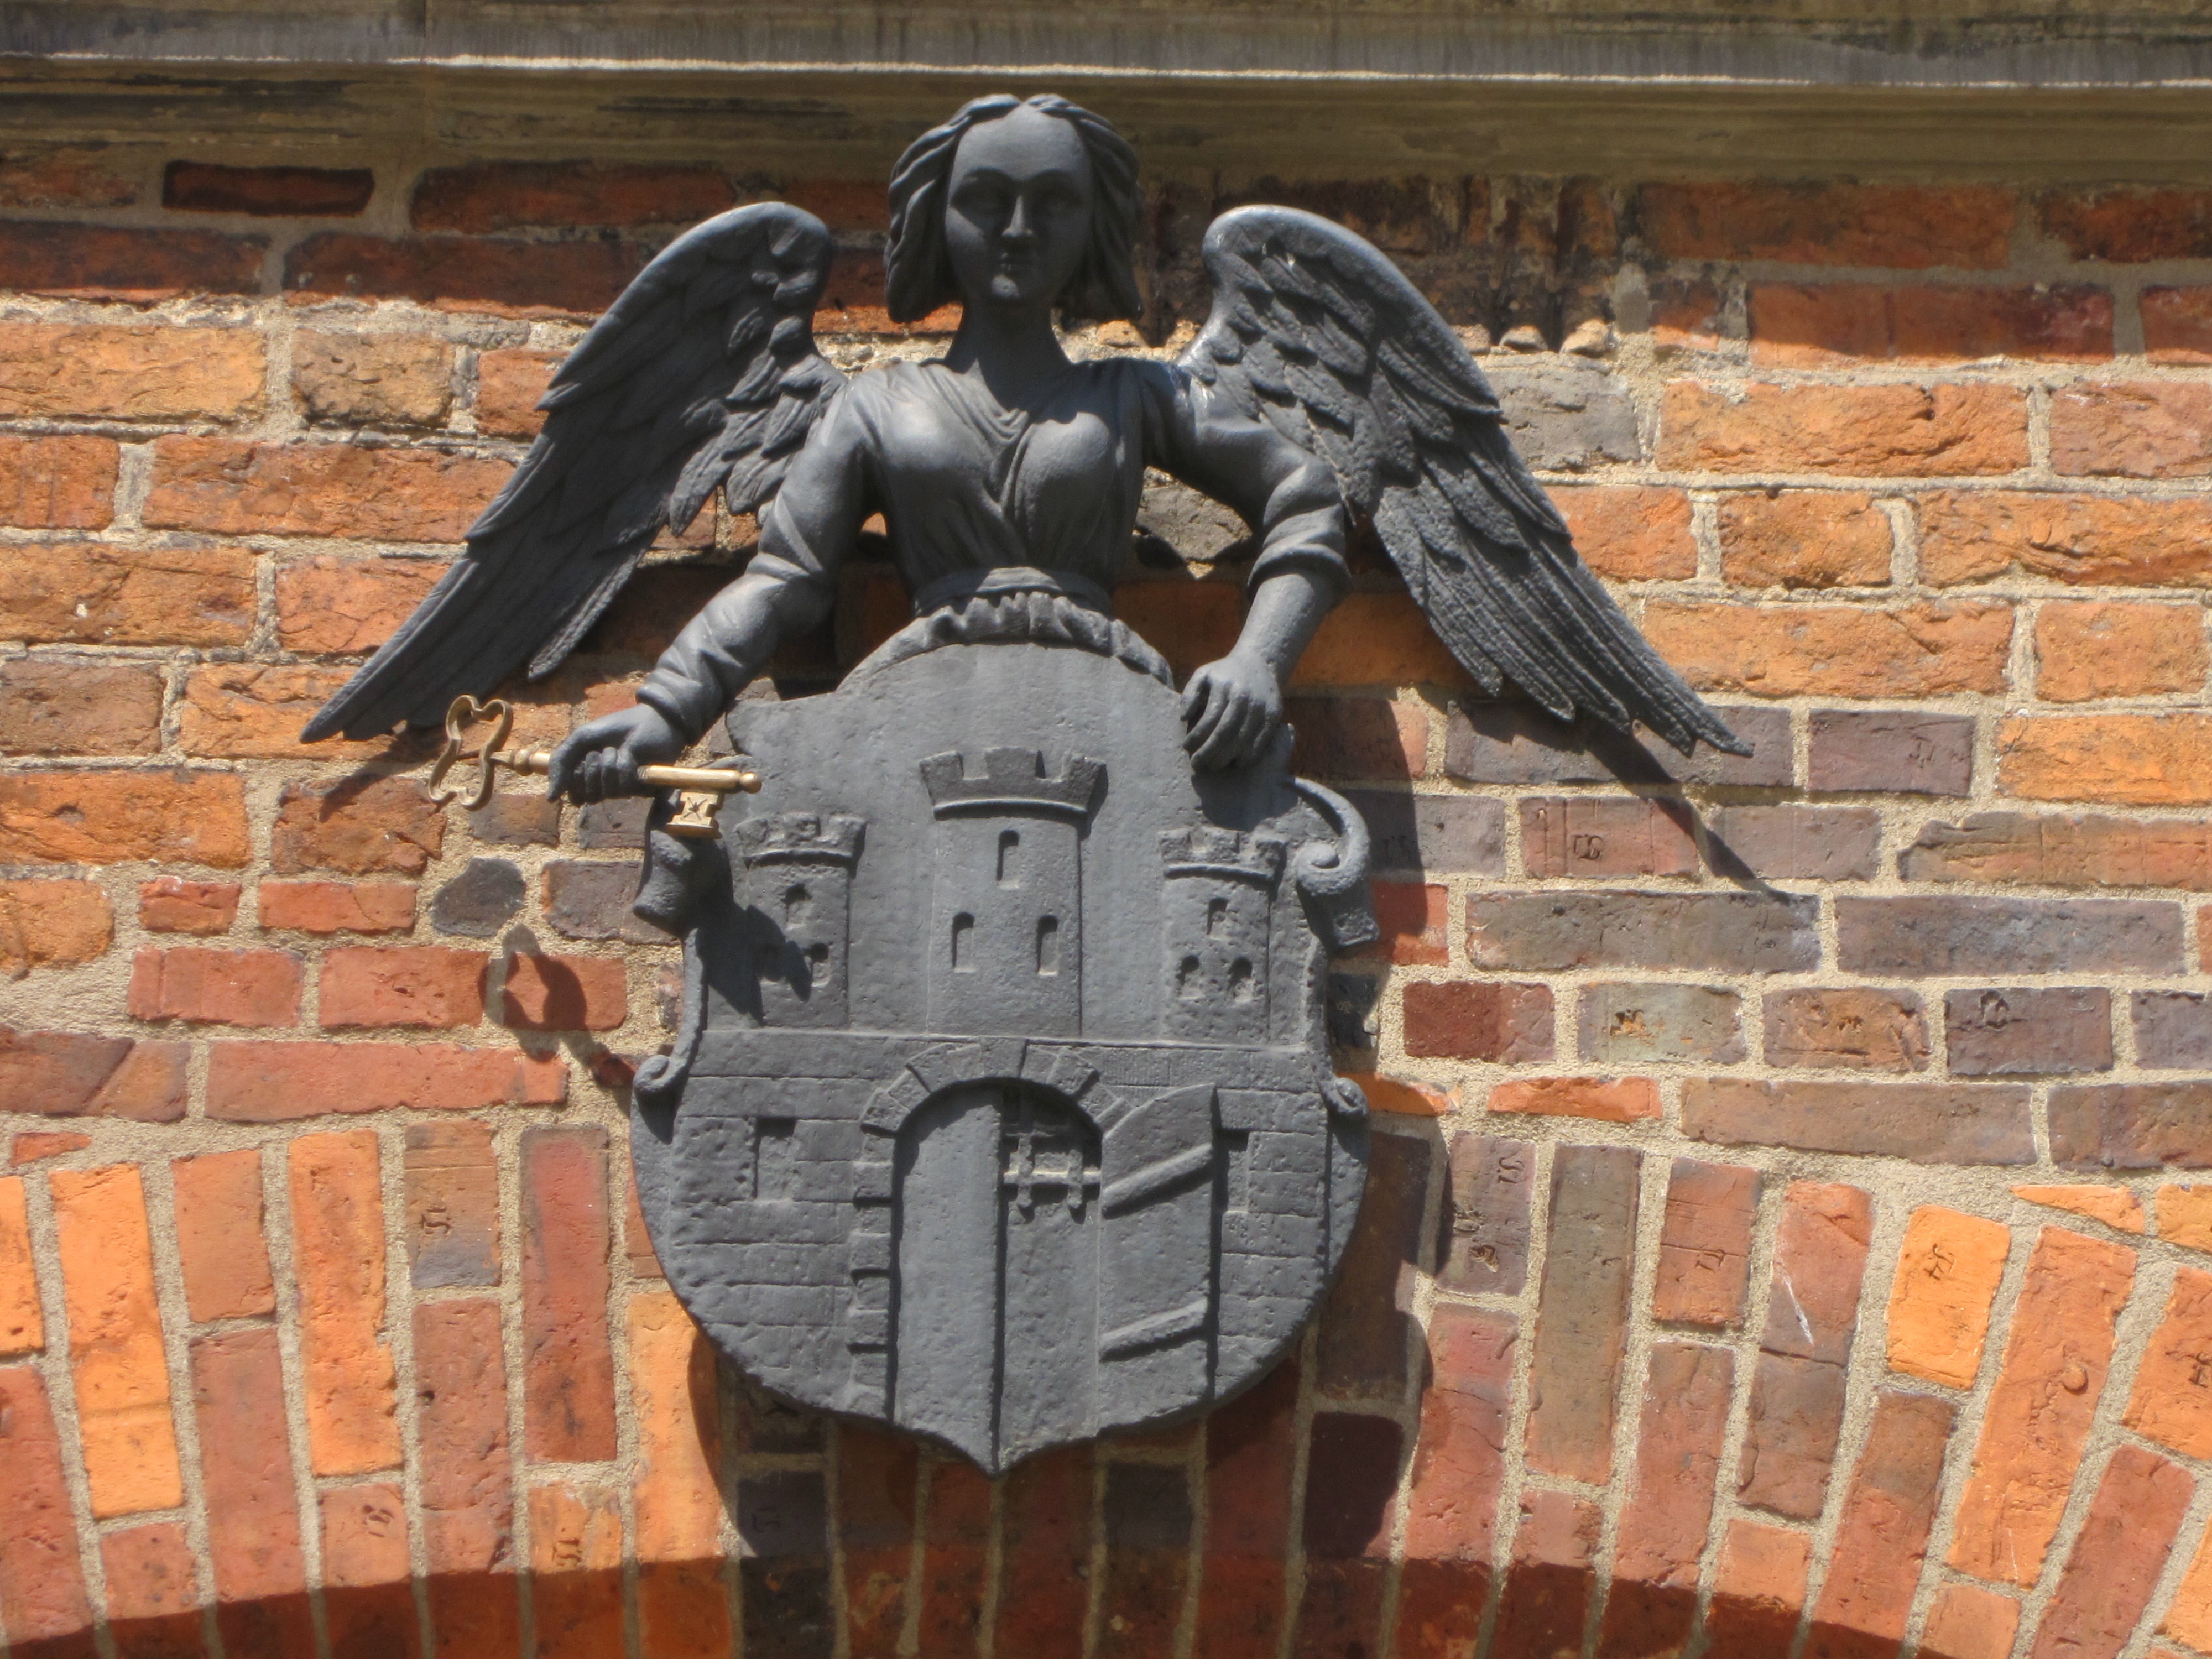
wall, monument, statue, sculpture, art, the old town, torun, ancient history, angel of toru